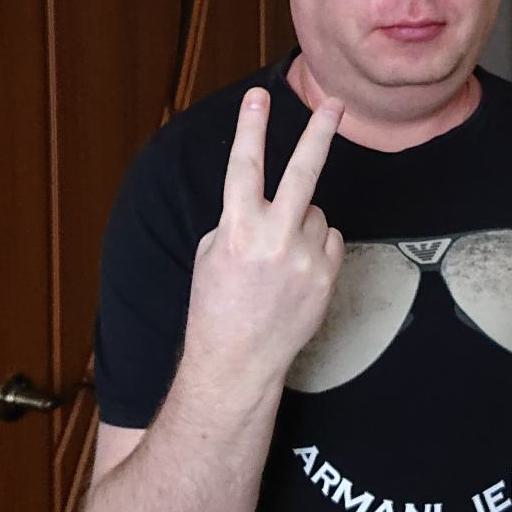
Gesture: peace_inverted